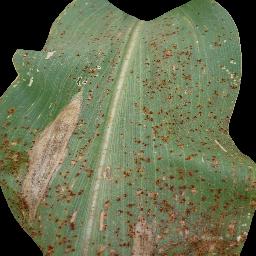
Label: Corn___Common_rust